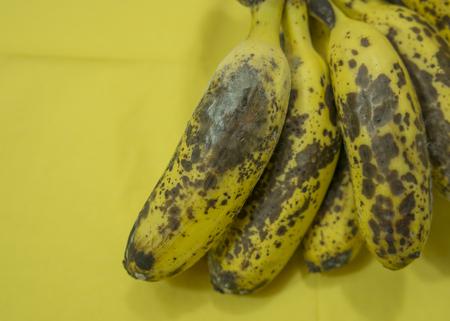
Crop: unknown
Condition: banana_banana_anthracnose